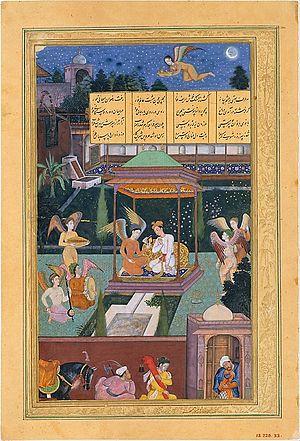
Les Huit Jardins du paradis est un poème épique du genre dâstân fort célèbre d'Amir Khousrow. Composé vers 1302, il fait partie de son Khamseh. Le poème est basé sur le Haft Paykar de Nizami, écrit vers 1197, lui-même inspiré de récits épiques du Livre des rois de Firdoussi datant de 1010 environ. De même que le Haft Paykar de Nizami, Les Huit Jardins du paradis traite d'une légende mettant en scène Vahram V Gour, le tout étant traité dans le style des Mille et Une Nuits, avec des récits populaires racontés par sept princesses. Khousrow apparaît comme le premier écrivain à avoir ajouté le récit des Trois Princes de Serendip, ainsi que l'histoire du vol du chameau.